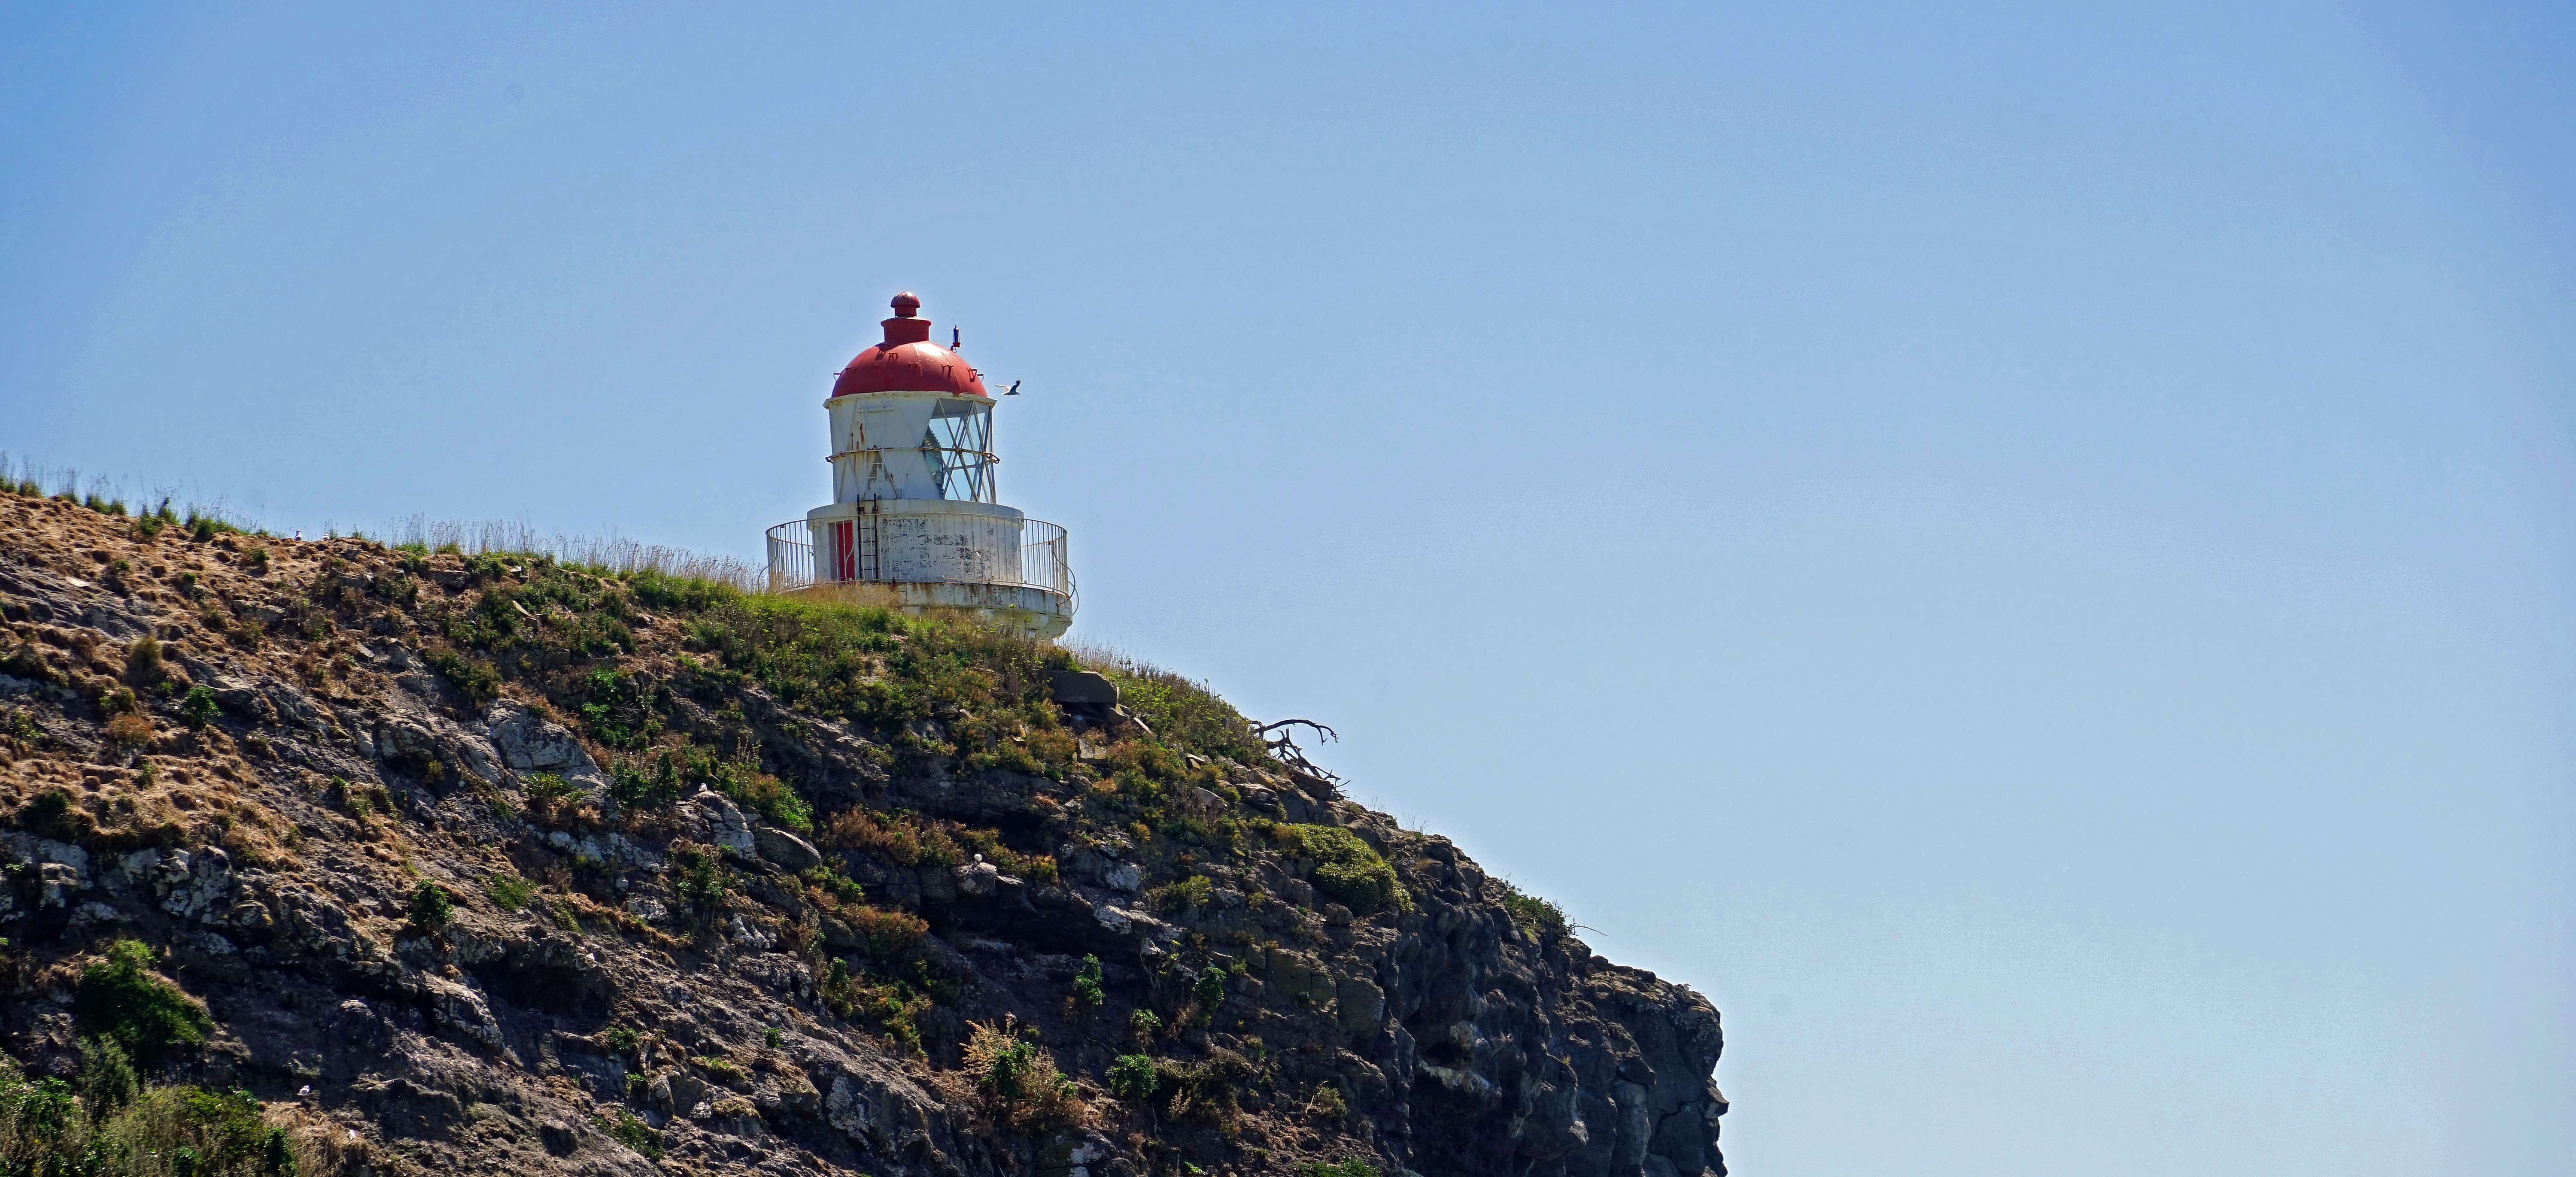
landscape, sea, coast, rock, lighthouse, cliff, tower, steep, new zealand, otago, cape, south island, schroff